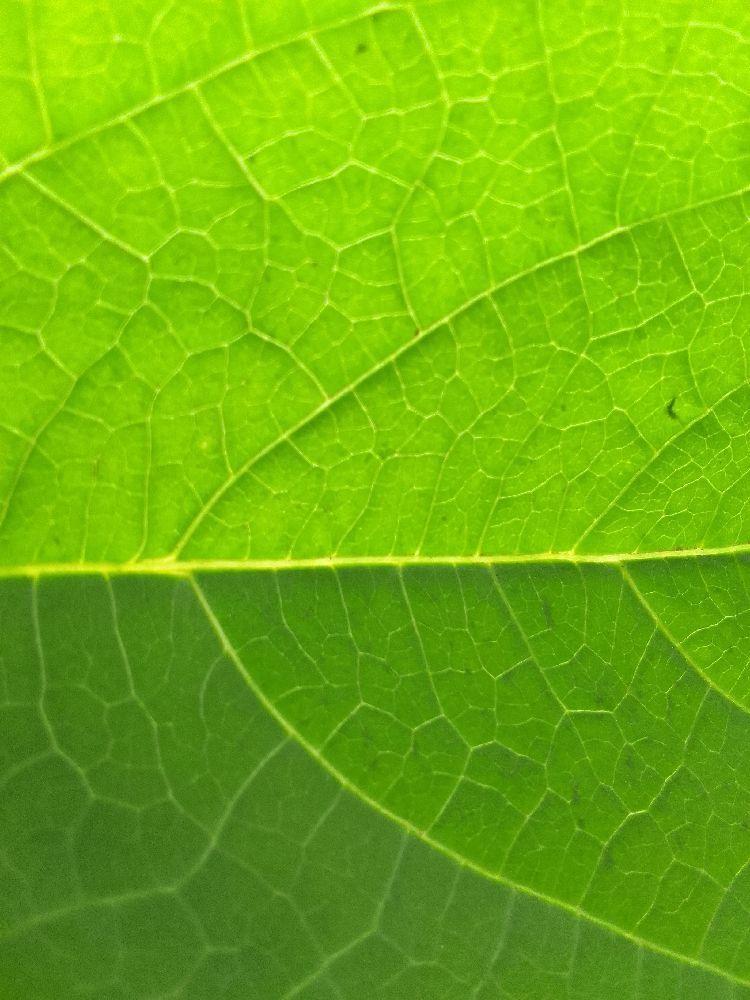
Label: healthy